Security Branch (South Africa)

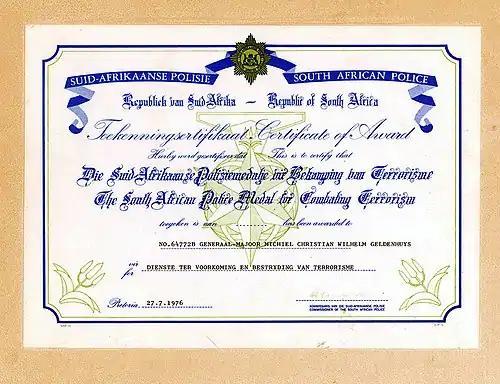
While at the Branch, Gen Mike Geldenhuys received a 1976 SAP Medal for "services toward the prevention and combating of terrorism" (""dienste ter verkooming en bestryding van terrorisme"")

Along with Peter Mokaba and Chris Hani, Winnie Madikizela-Mandela was apparently a central target of the Security Branch's "concerted disinformation campaign against the ANC and the South African Communist Party." Officers from different divisions disagreed about whether Madikizela-Mandela had been targeted, but some – among them McPherson and Paul Erasmus – testified to the TRC at some length about attempts to tarnish Madikizela-Mandela's reputation as a means to damaging the credibility of the ANC and of her husband. Under Operation Romulus, the Stratcom unit fed intelligence on Madikizela-Mandela – including about the murder of Stompie Seipei and her alleged affair with Dali Mpofu – to national and international media.